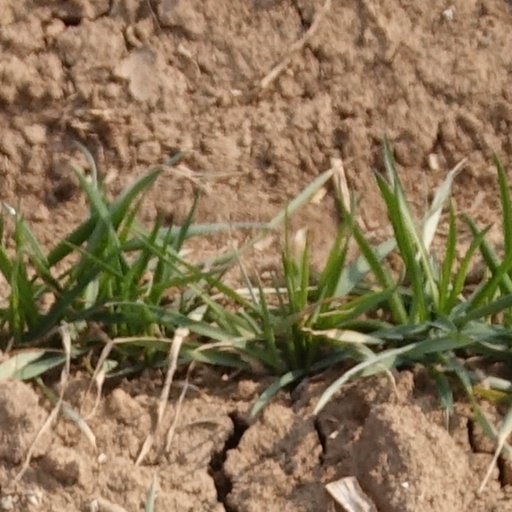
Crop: wheat